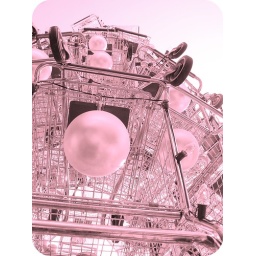
Grocery cart christmas tree on main street in santa monica, ca